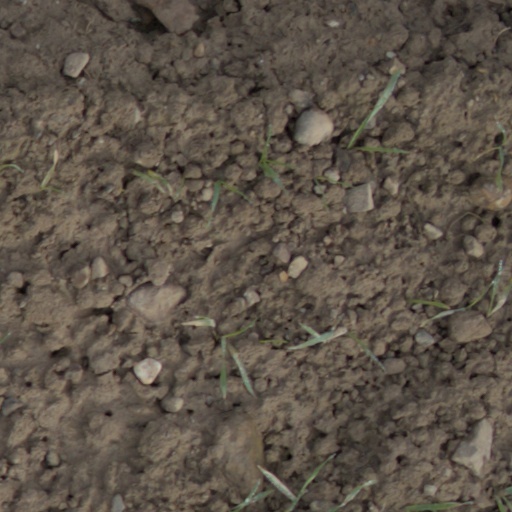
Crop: wheat